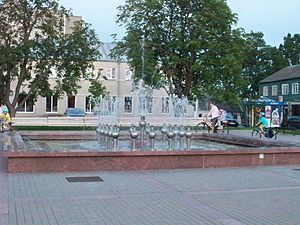
Plungė
Plungė er en by i det nordvestlige Litauen, hovedsæde i Plungė distriktskommune og har et indbyggertal på 22.311. Byen ligger i Telšiai apskritis.